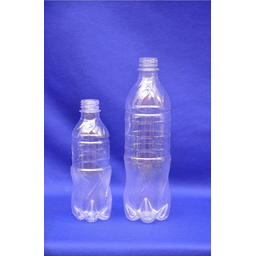
Label: plastic